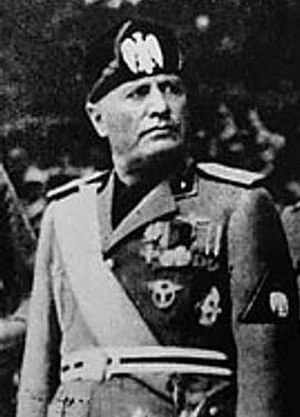
Italiens premierministre
Mussolini
Dette er en liste over Italiens premierministre.